Jack Clifford (rugby union)

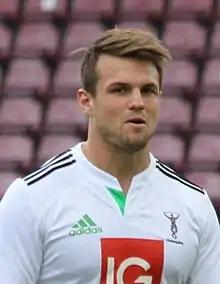
Clifford playing for Harlequins in 2014

Jack Clifford (born 12 February 1993) is a former rugby union player for the England national rugby union team and Premiership side Harlequins. Clifford played in the back row at flanker or number 8. He first captained Harlequins in November 2015 in a match against Cardiff Blues